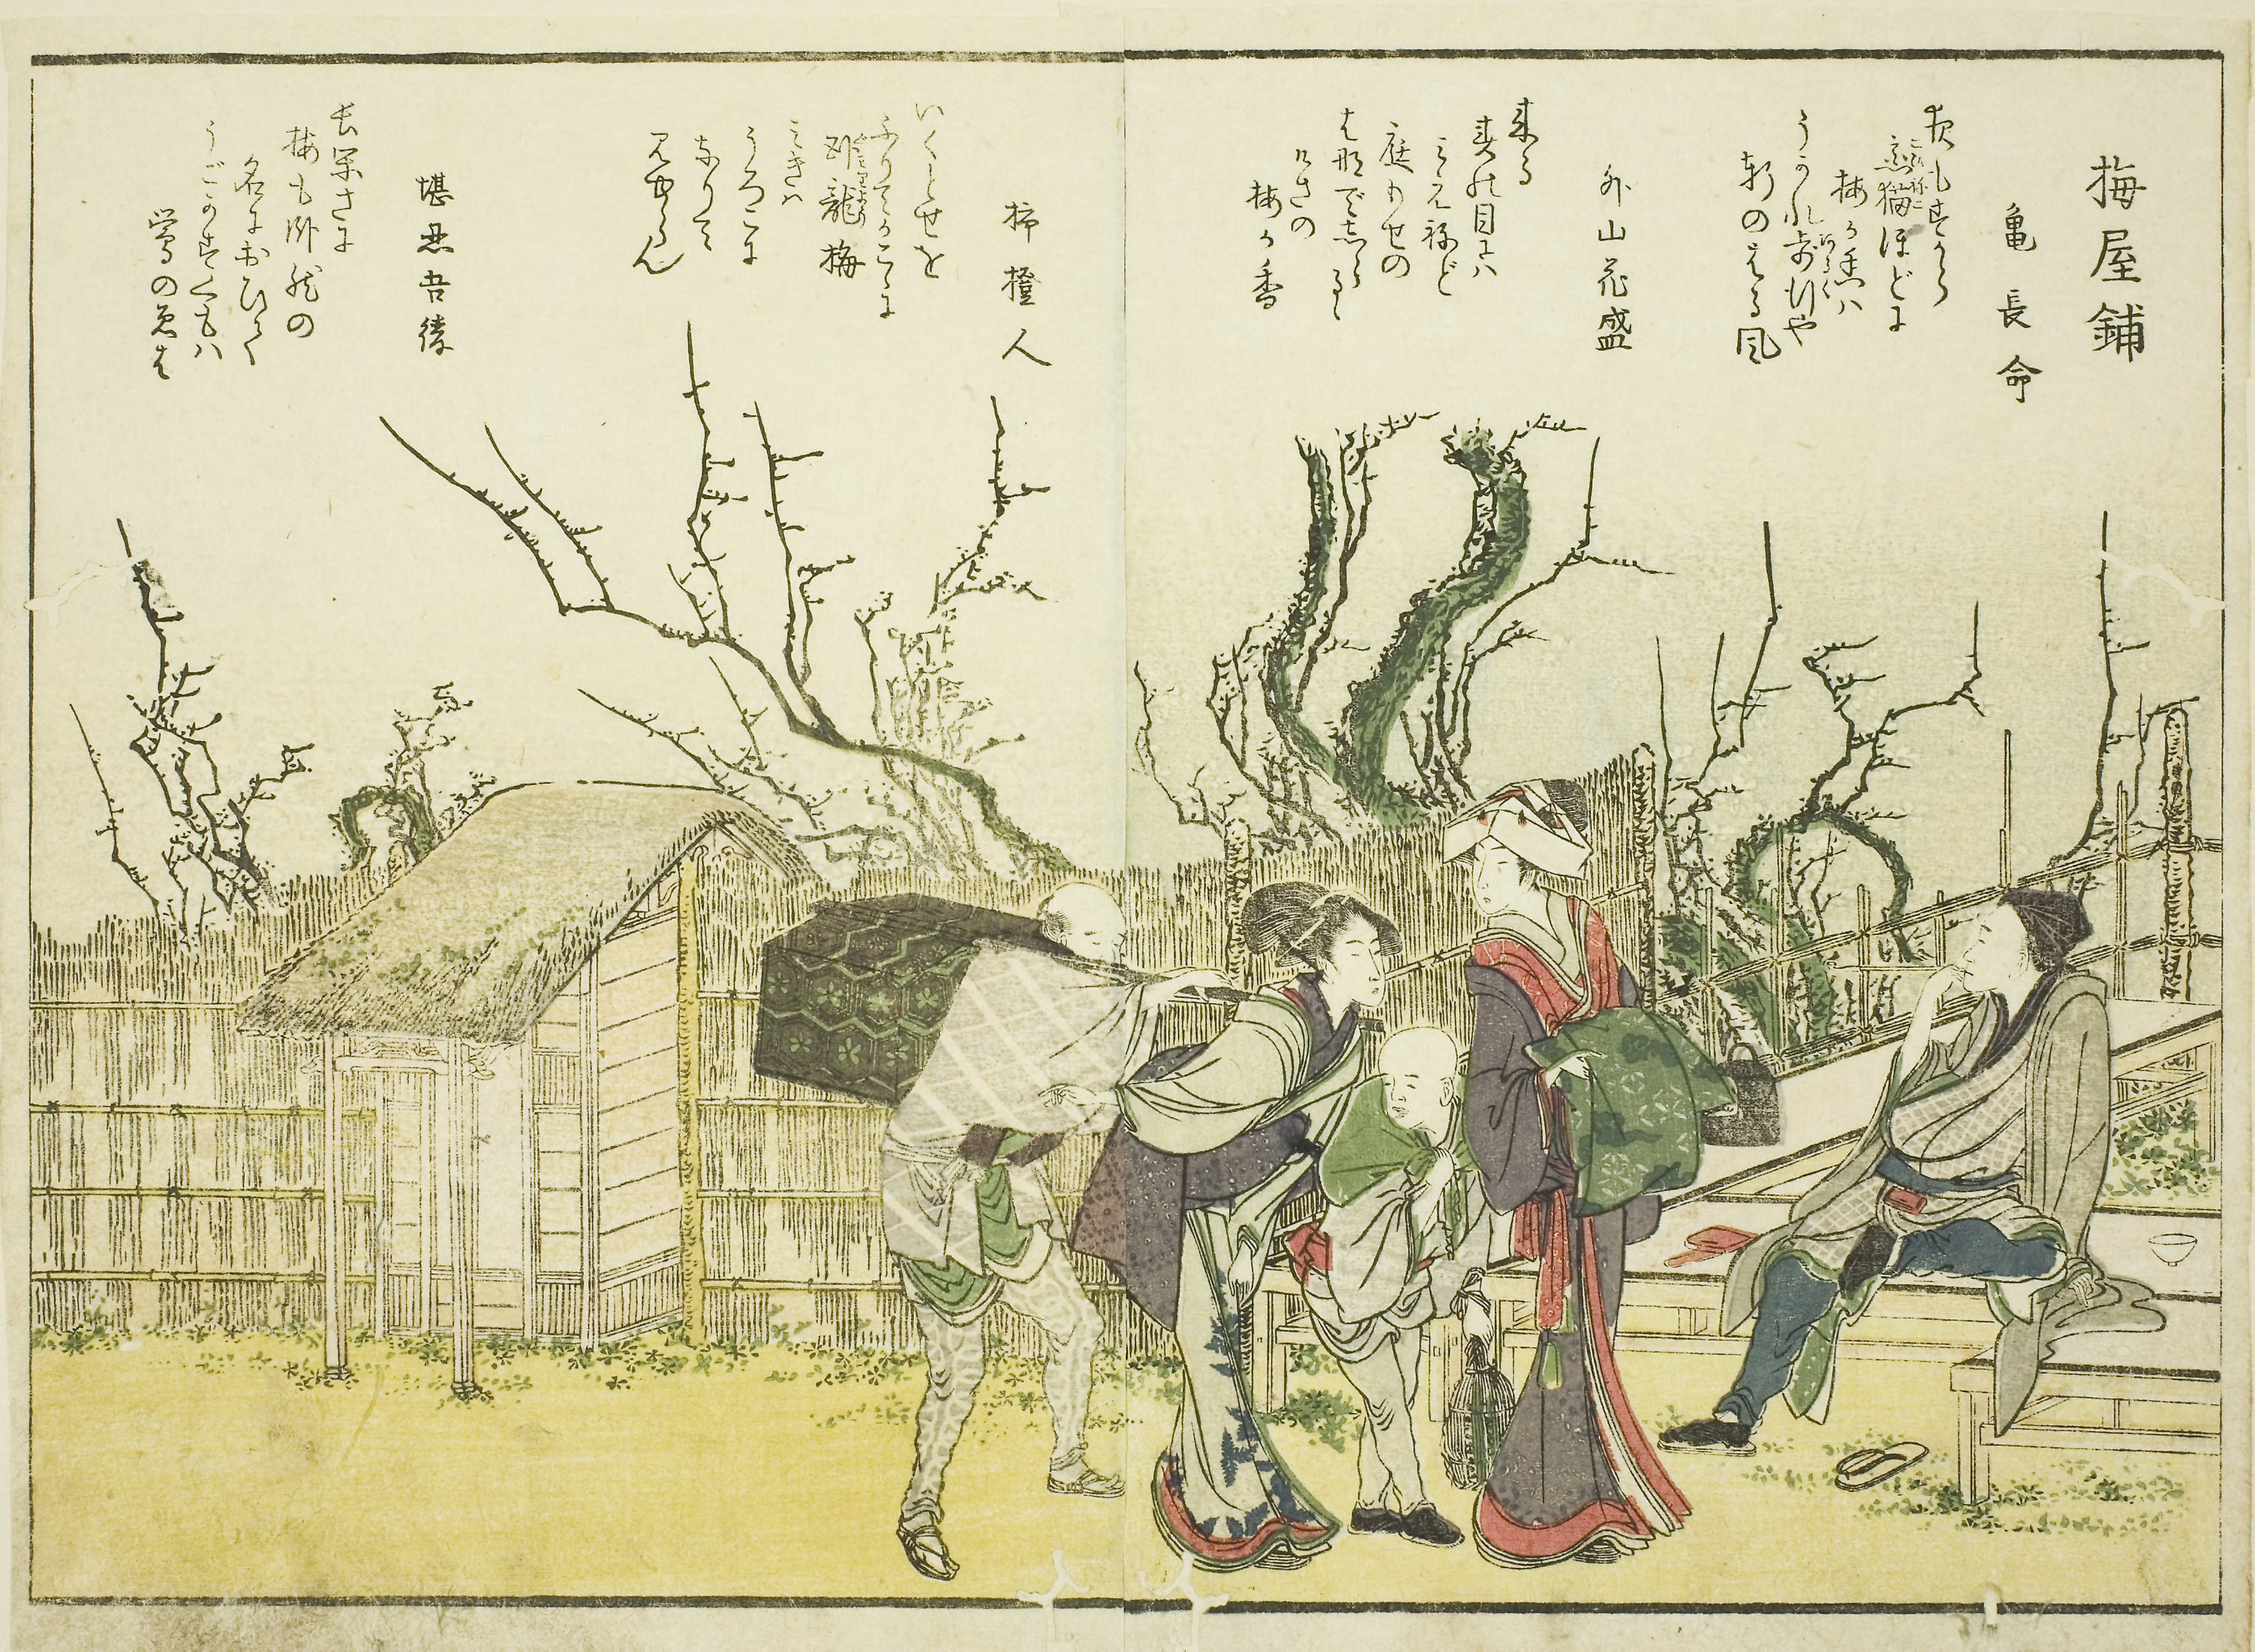
text, illustration, art, tree, drawing, plant, paper